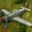
Label: airplane